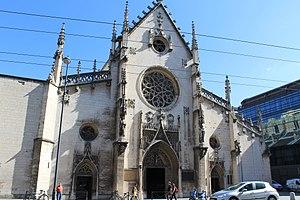
La ville de Lyon possède un riche patrimoine religieux : églises, monastères, couvents, congrégations religieuses et autres statues d'angle de rues. Cette liste classe les édifices religieux par arrondissement et les bâtiments par type.
Les Cordeliers constituent un des quartiers centraux de la ville de Lyon et se trouve au nord du 2ᵉ arrondissement de Lyon. Le centre du quartier est constitué par la place des Cordeliers autour de laquelle les principaux monuments du quartier s'organisent. Il est situé entre le quartier des Terreaux au nord et le quartier de Bellecour au sud.